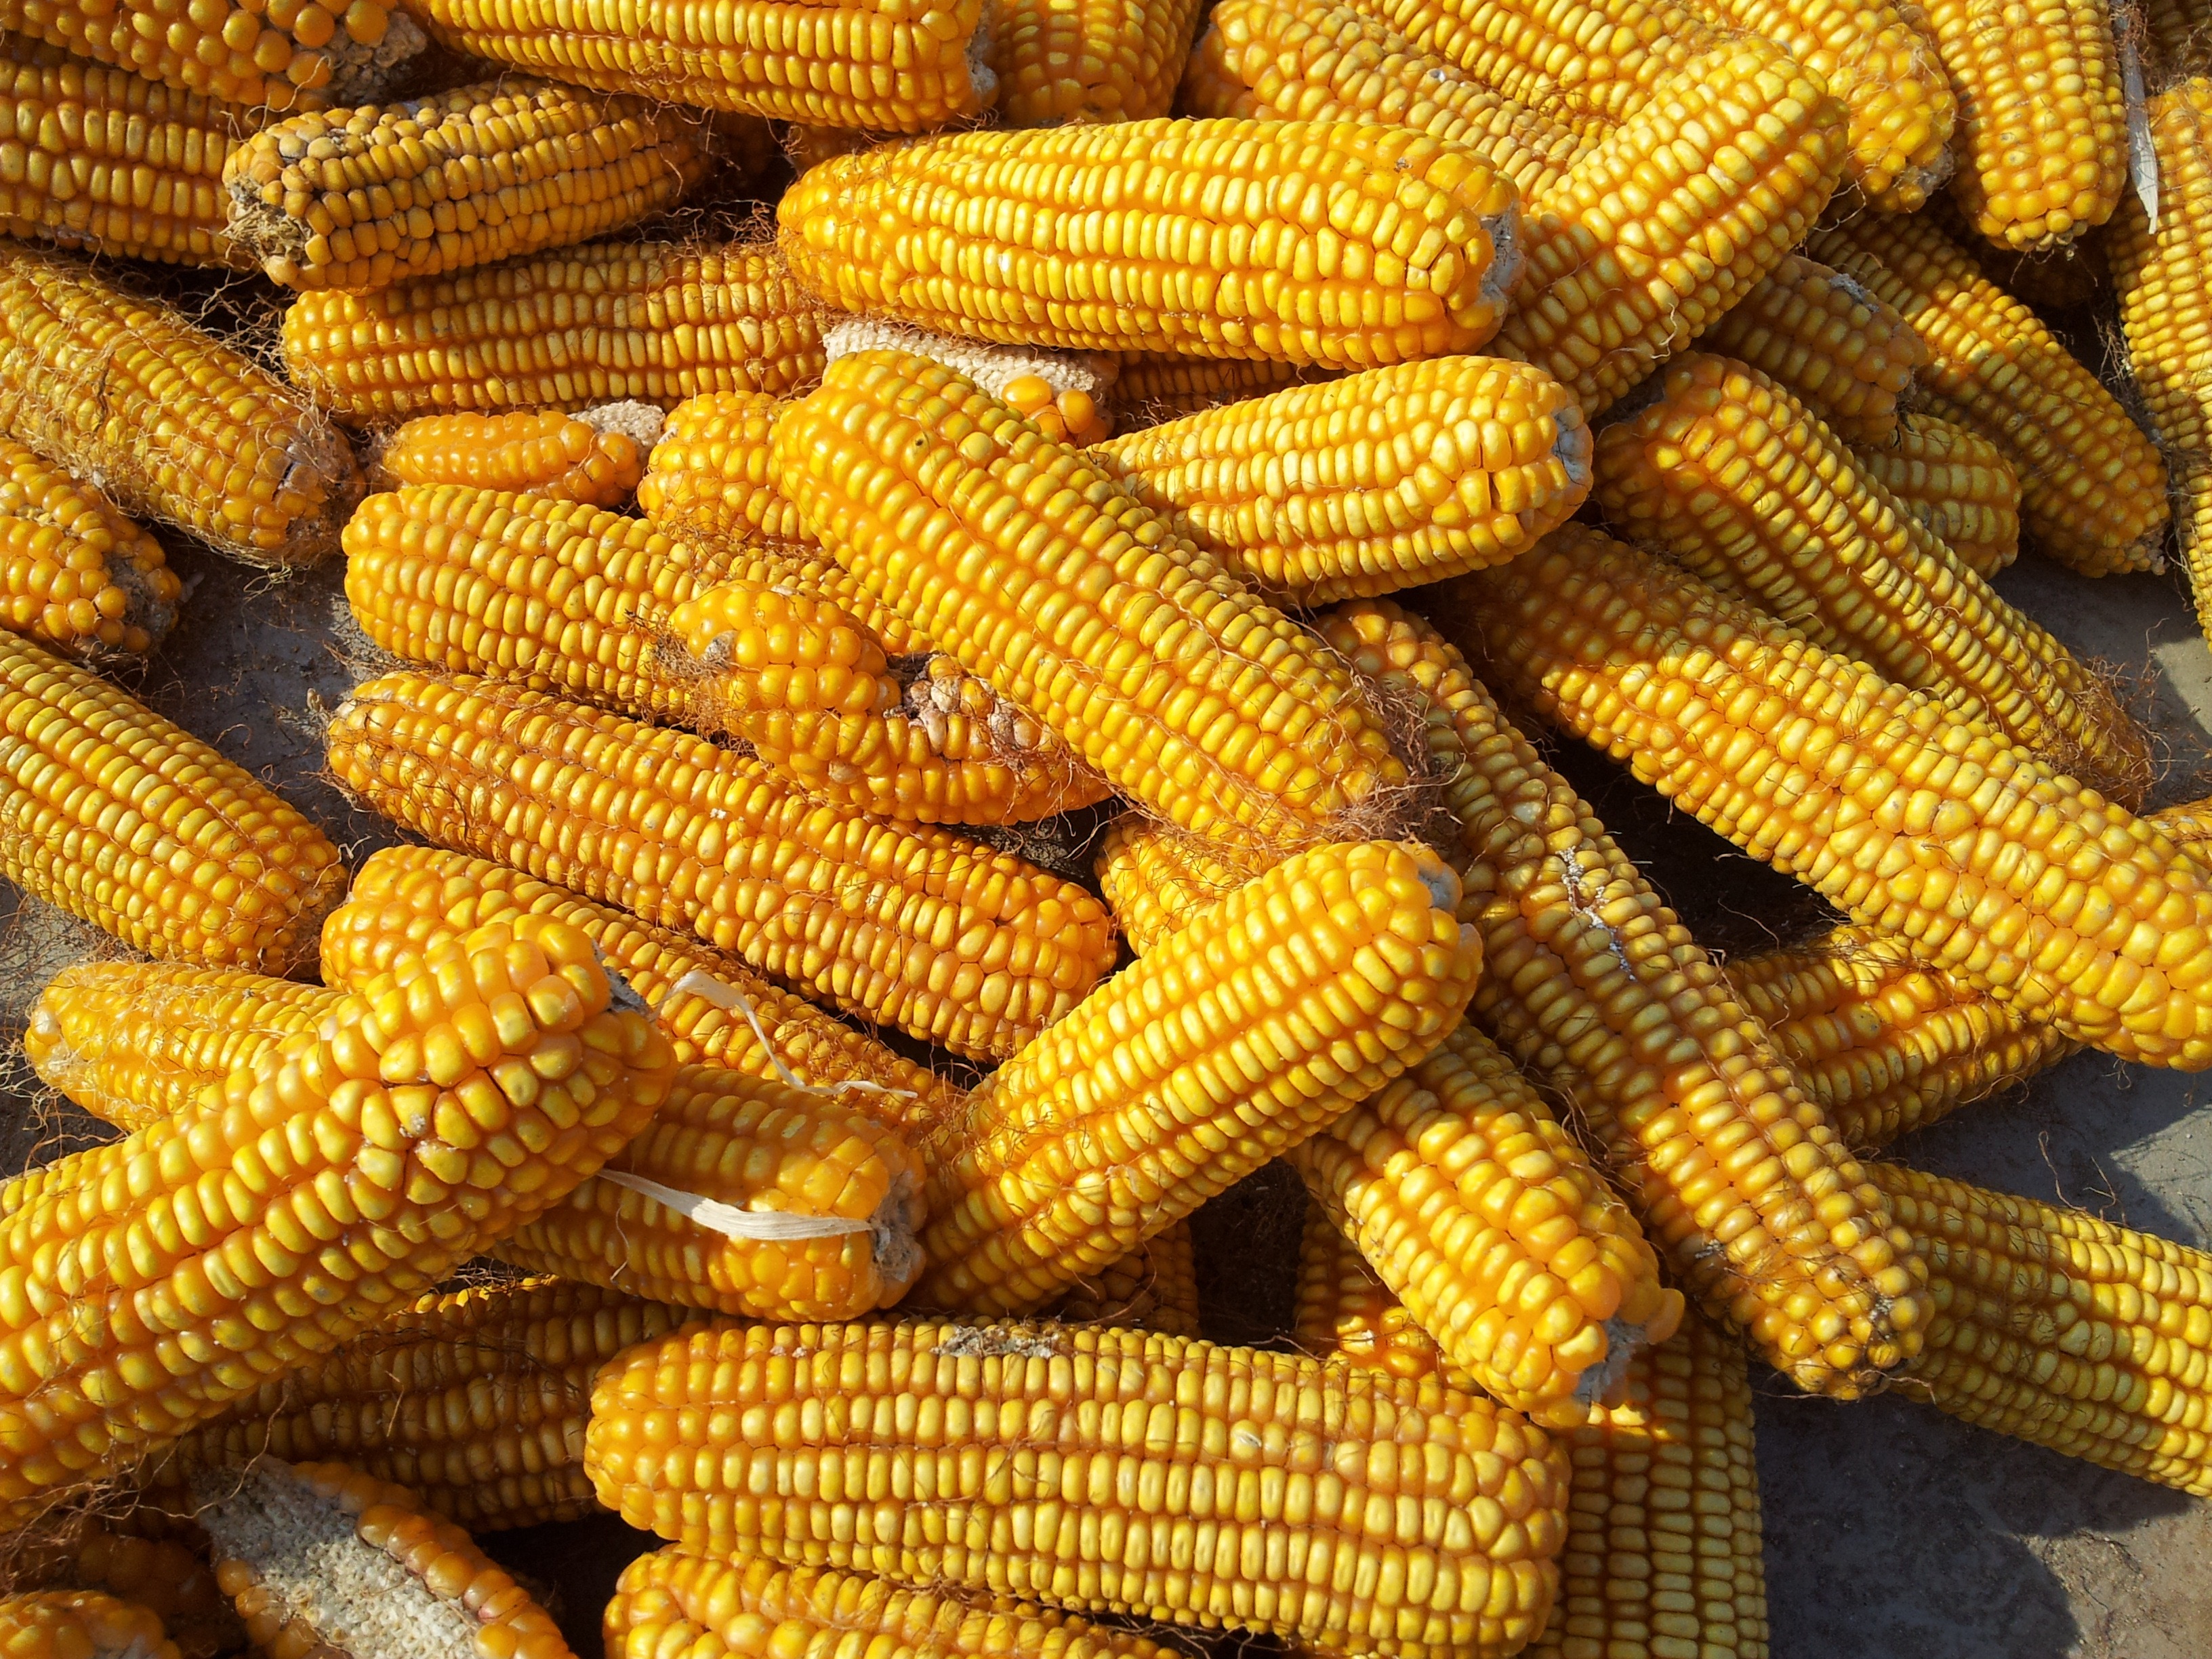
fall, food, golden, harvest, produce, crop, corn, yellow, healthy, vegetarian, sweet corn, vegetarian food, maize, grains, corn on the cob, commodity, grass family, food grain